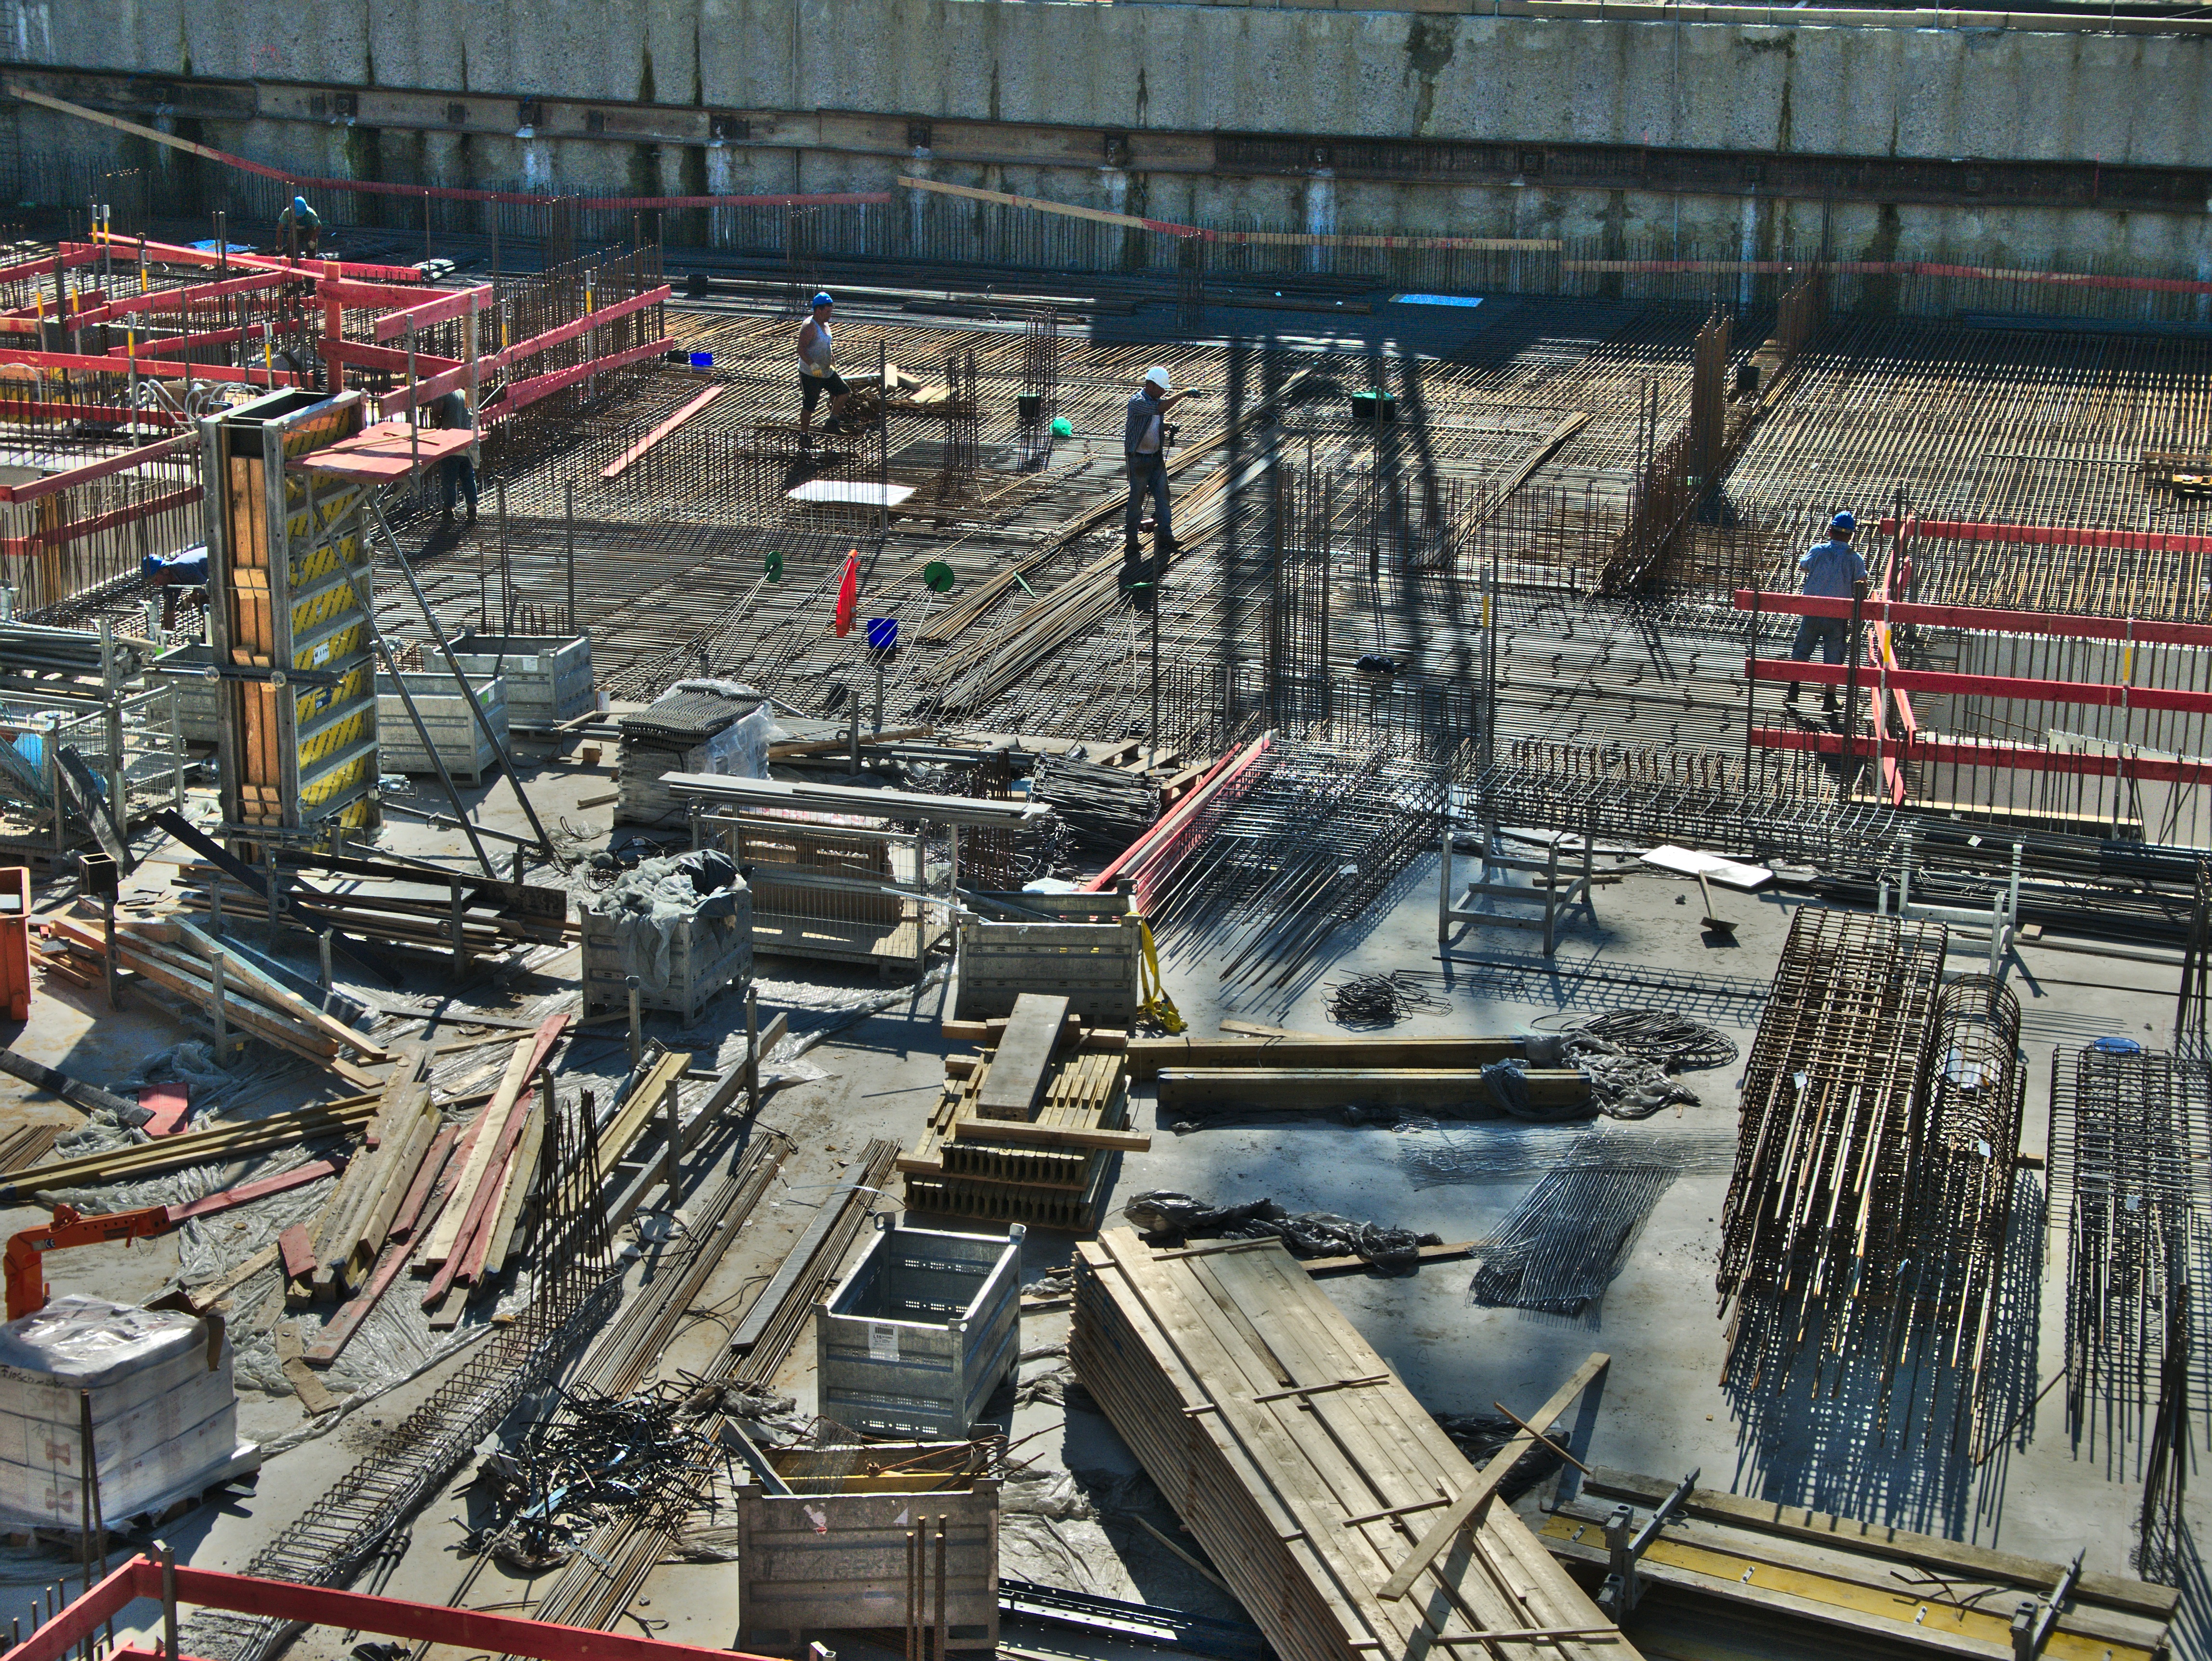
work, building, transport, construction, industry, construction site, worker, construction worker